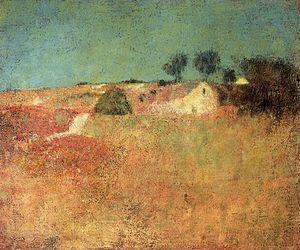
Charles Webster Hawthorne, né le 8 janvier 1872 à Lodi dans l’Illinois et mort le 29 novembre 1930 à Baltimore, est un peintre américain, pratiquant le portrait et la scène de genre.